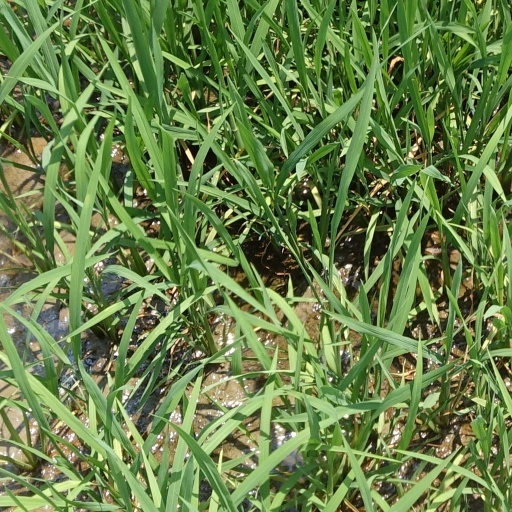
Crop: rice